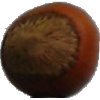
Label: Nut Forest 1